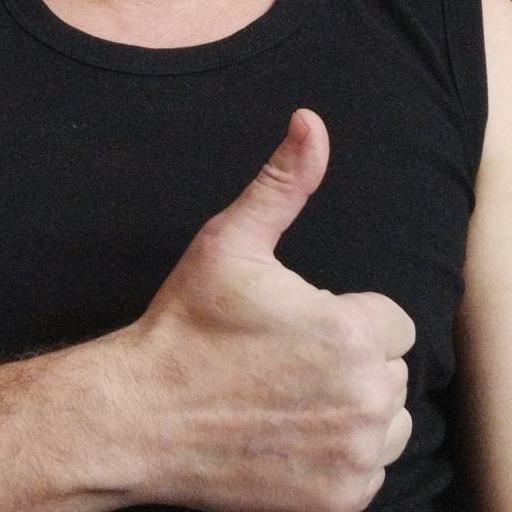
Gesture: like